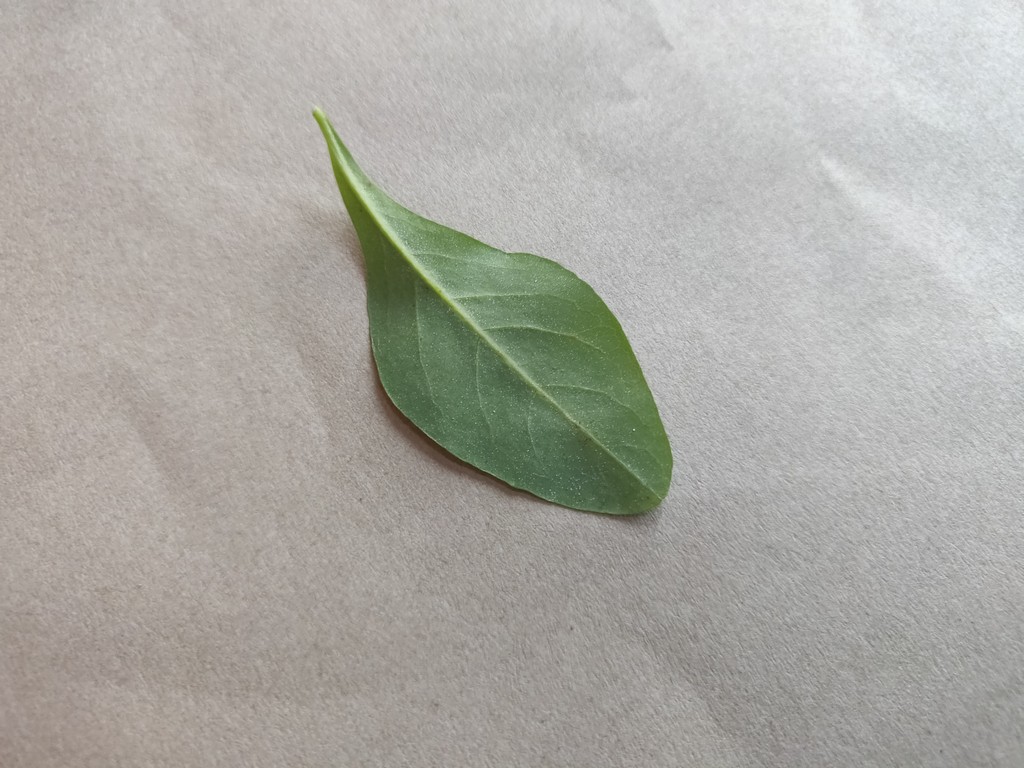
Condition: Healthy
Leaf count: single
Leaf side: back